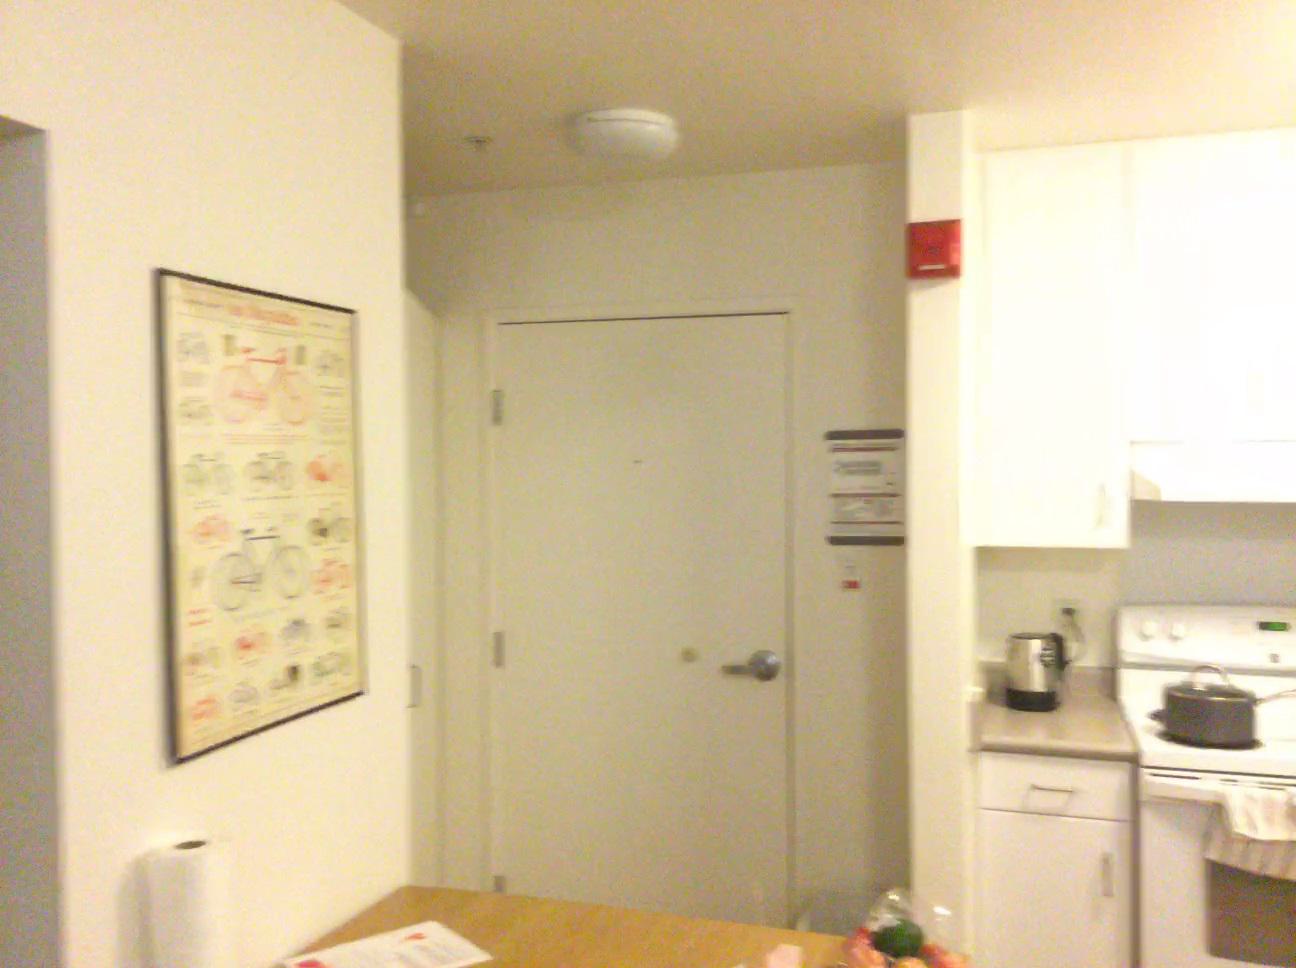
Question: Is the range hood below the light from the second object's perspective? Final answer should be yes or no.
Answer: Yes